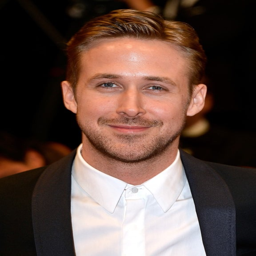
folk rock artist attends the premiere during festival